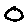
Label: 0